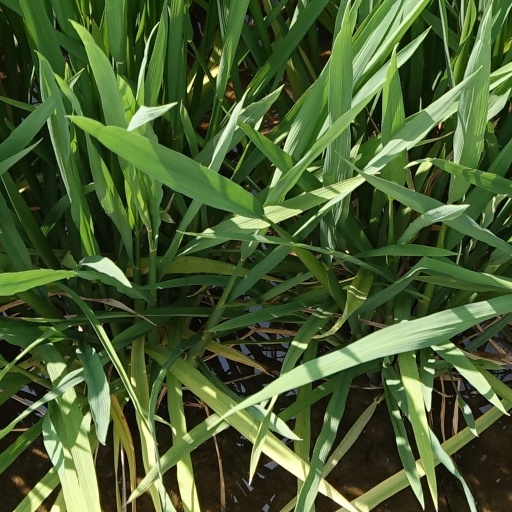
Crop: rice